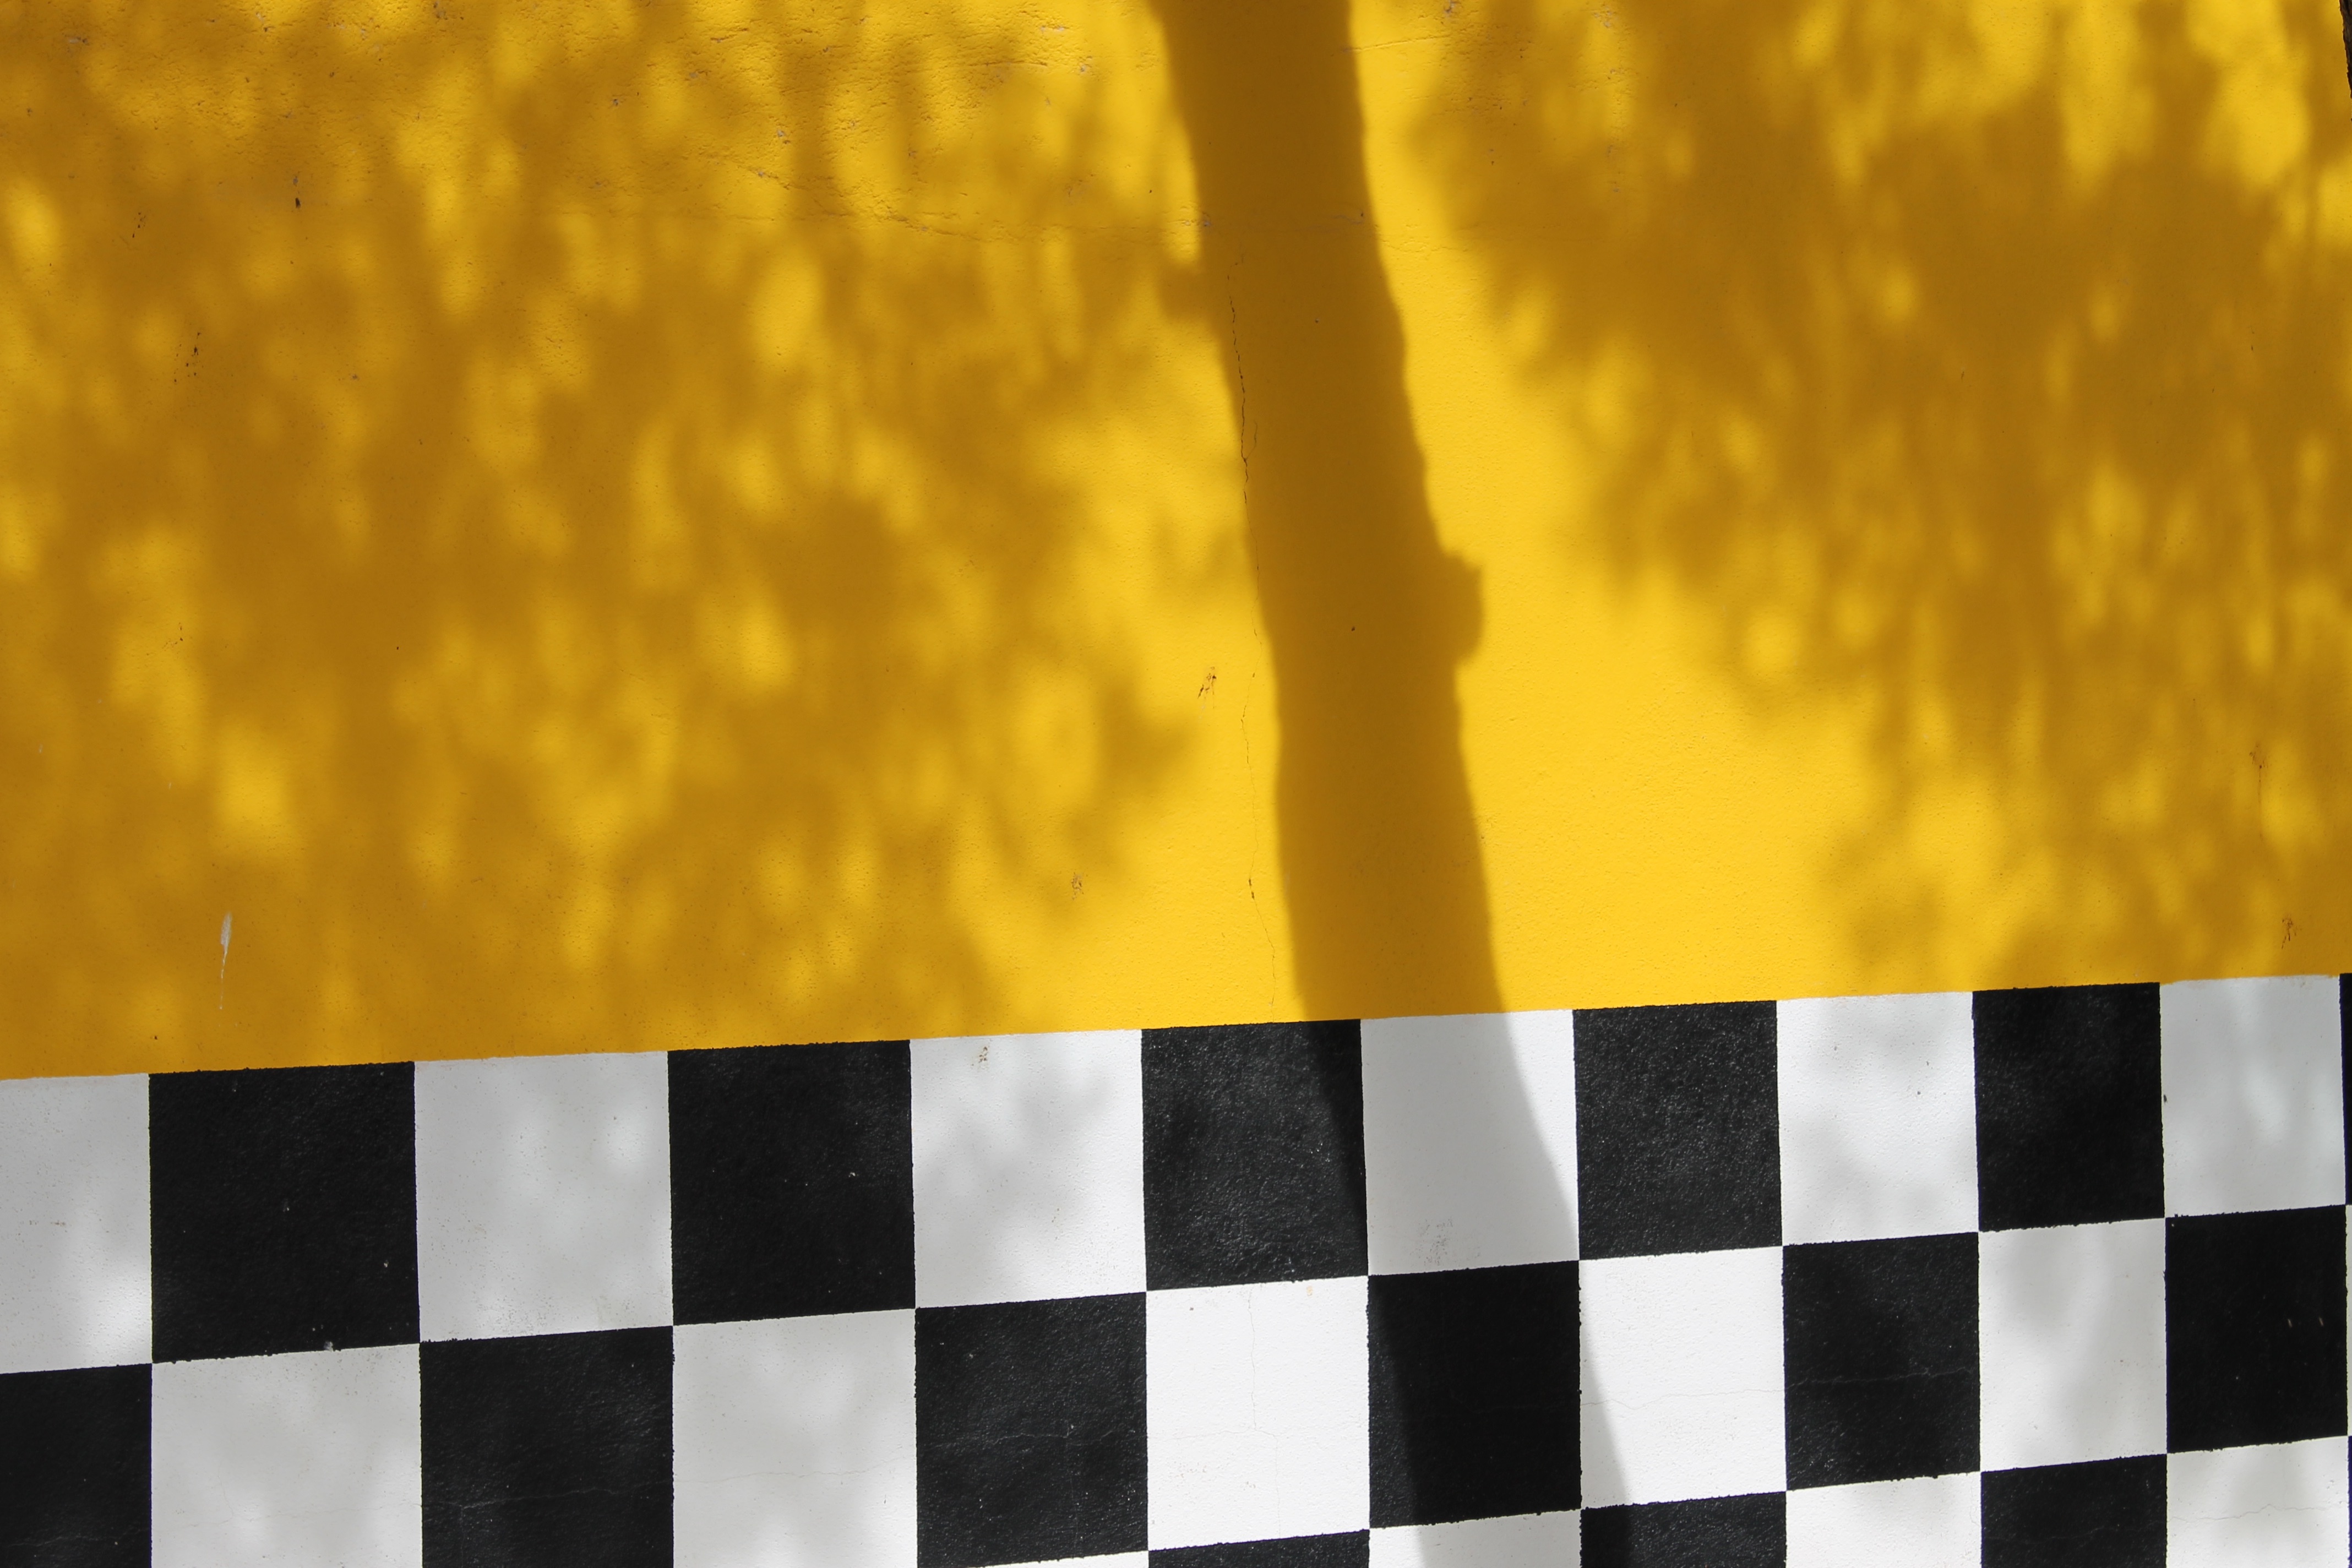
light, sunlight, texture, leaf, pattern, line, reflection, color, yellow, circle, close up, design, shape, macro photography, computer wallpaper